Canada Life

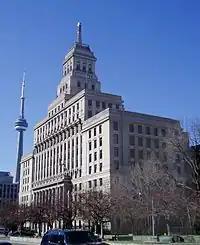
The Canada Life Building in Toronto, 2005

Hugh Cossart Baker Sr. established the Canada Life Assurance Company (CLAC), the first life insurance company in Canada, on 21 August 1847. The firm was incorporated in 1849.